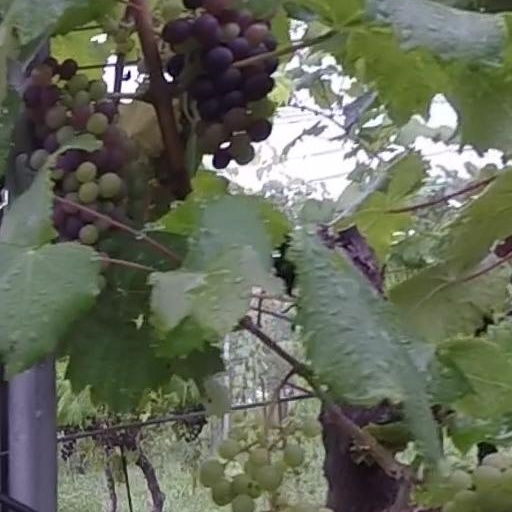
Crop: grape